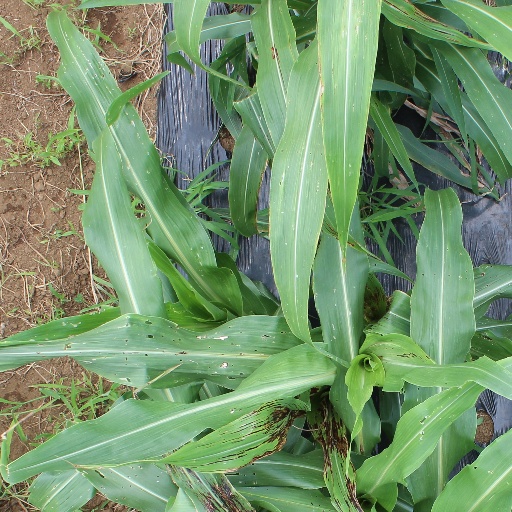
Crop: sorghum